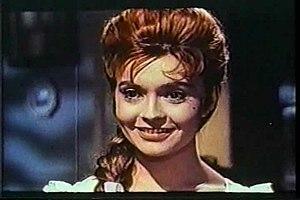
Yvonne-Thérèse-Marie-Camille Bédat de Monlaur dite Yvonne Monlaur est une actrice et danseuse française née le 15 décembre 1935 à Pau et morte le 18 avril 2017.